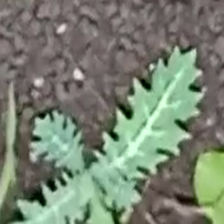
Weed species: Bilayat_(Mexicana_Argemone)